Sky position (RA, Dec in degrees): 196.252, -2.894
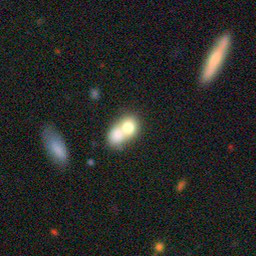
Galaxy morphology: Merging Galaxies